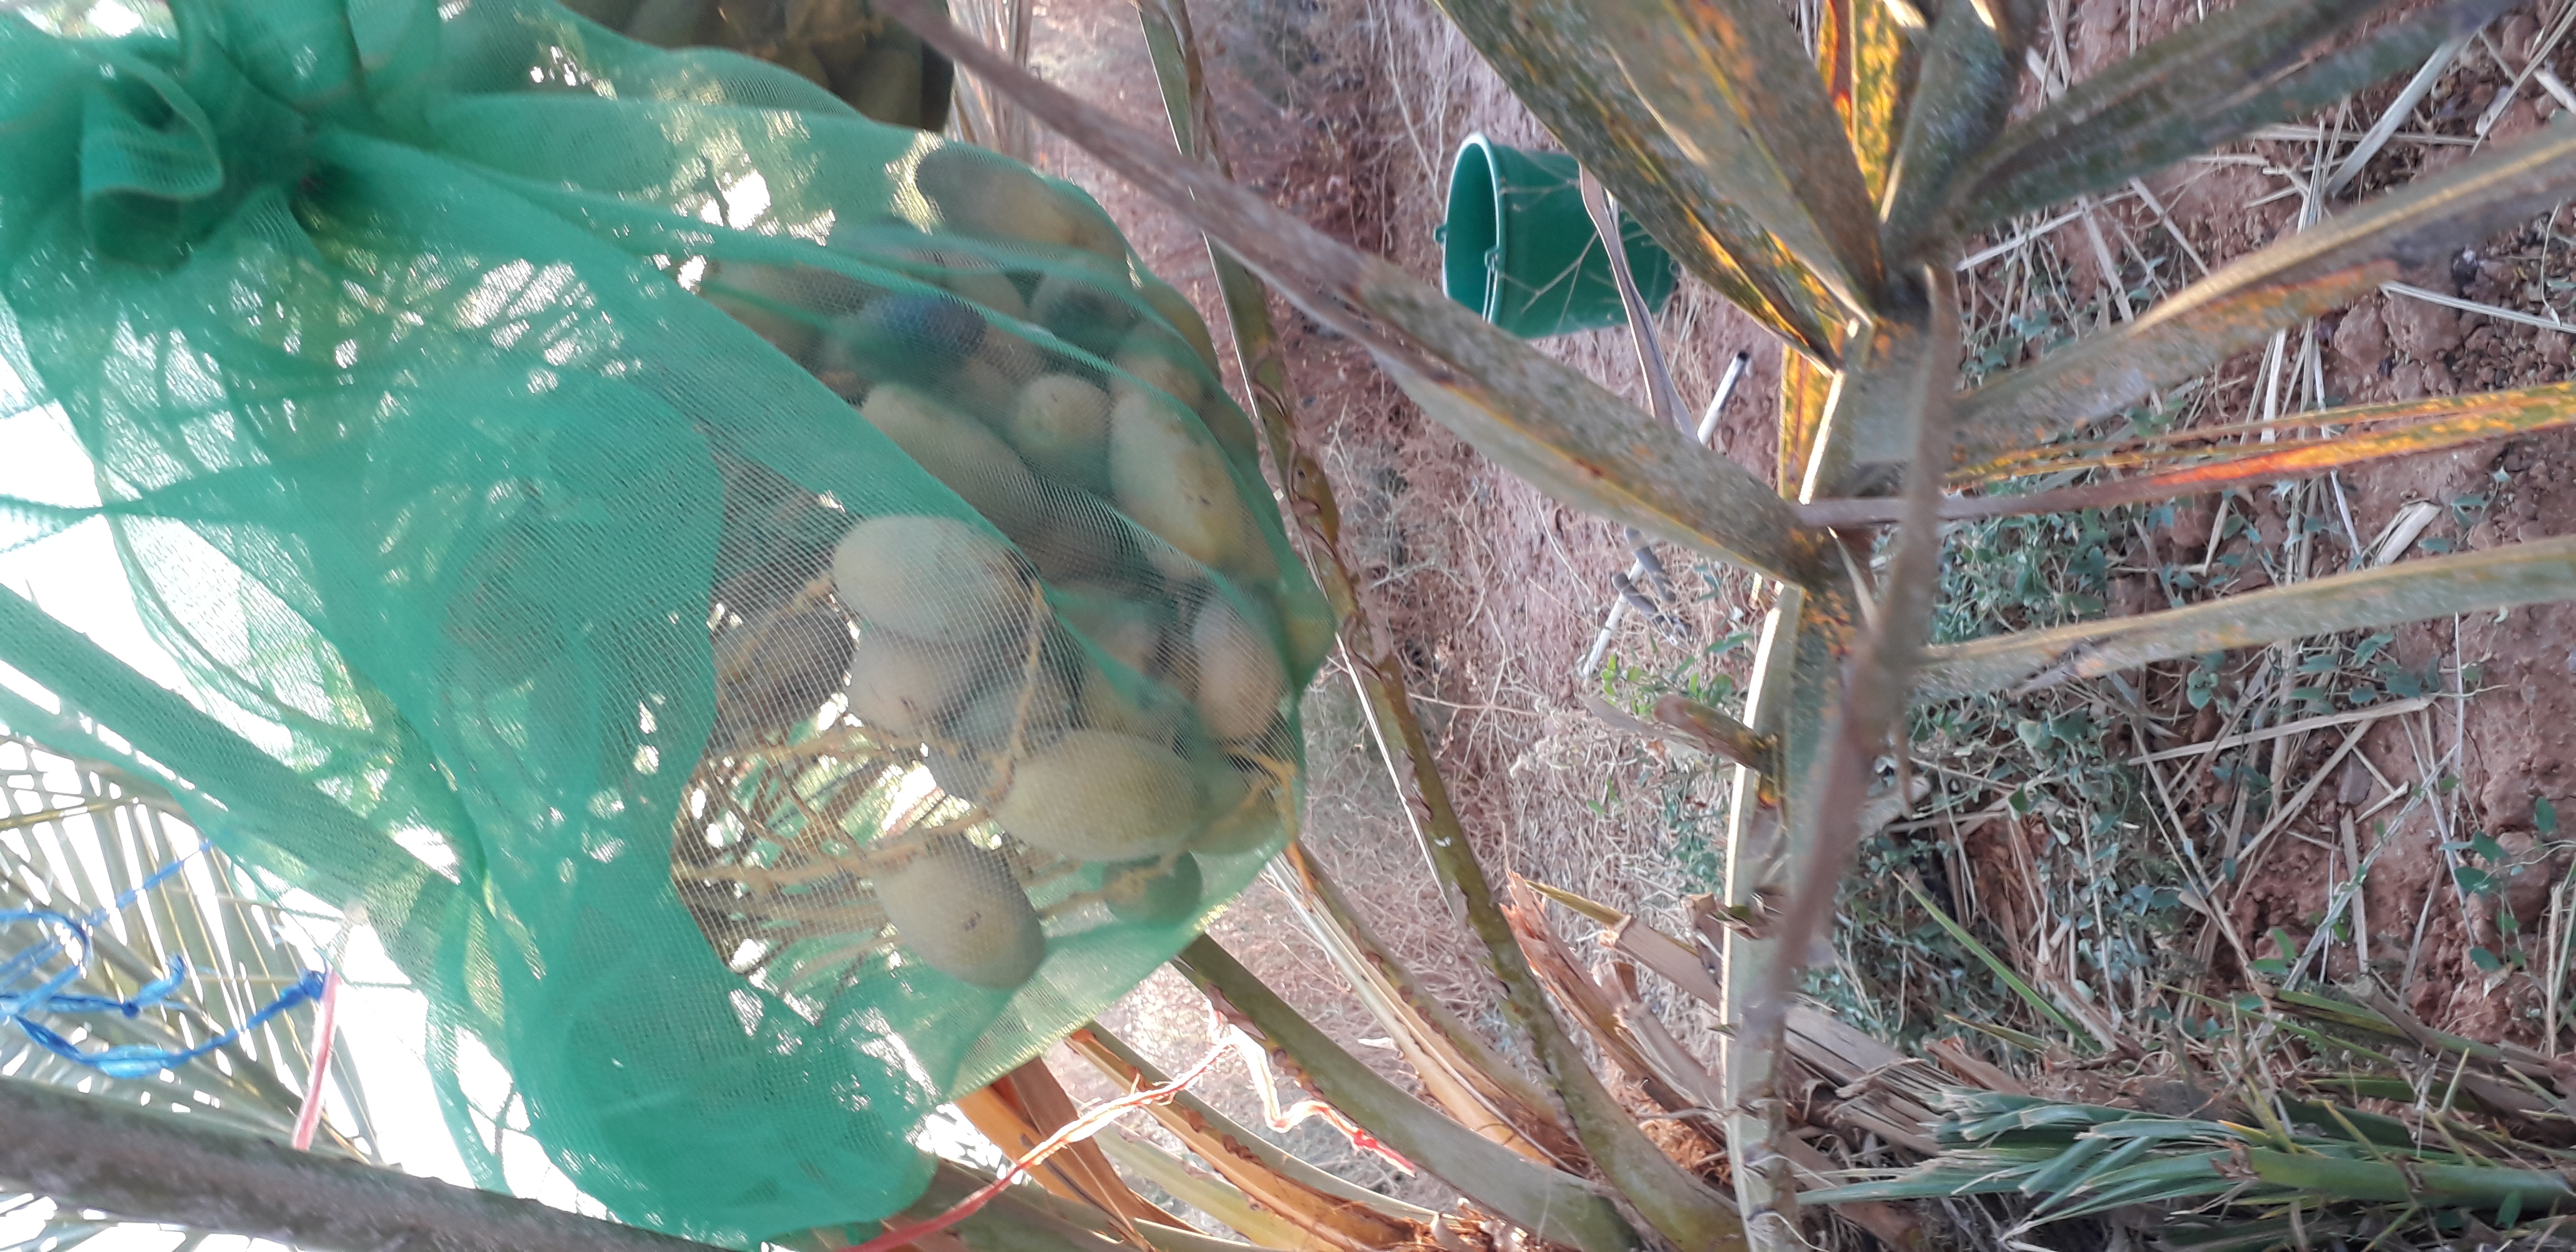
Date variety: Boumajhoul